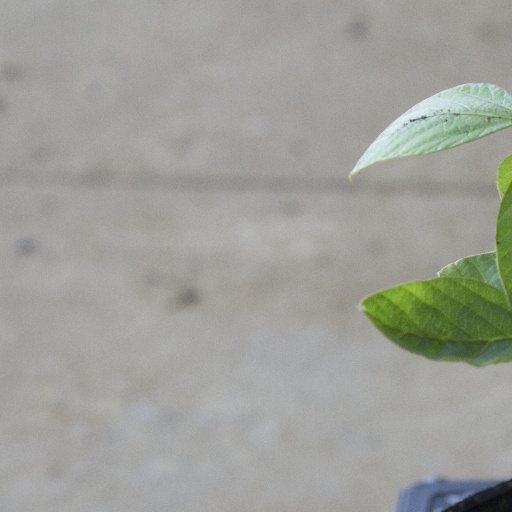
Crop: soybean